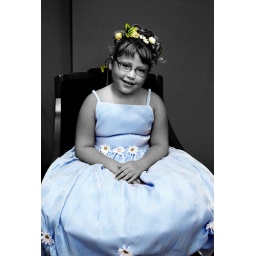
Amber, the flower girl poses nicely for a portrait. This photo was retouched in Adobe Photoshop.